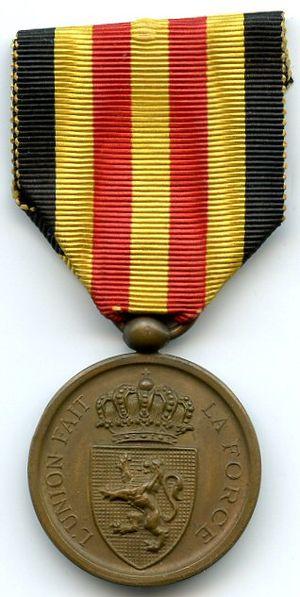
Avers de la Médaille Commémorative 1870-71 (Belgique)
La Médaille commémorative 1870-1871 était une médaille commémorative belge créée par arrêté royal le 20 septembre 1911 et décernée à tous les membres de l'armée belge qui furent mobilisés durant la guerre franco-prussienne entre le 15 juillet 1870 au 5 mars 1871.
Les Belges ne participèrent pas en tant que belligérant à la guerre franco-prussienne de 1870-1871, mais la société et la vie politique belges furent fortement affectées, en particulier par la crainte d'une invasion de chacun des belligérants. Cette paranoïa mena à une réforme de la conscription et à un programme de fortification qui influença grandement les premiers jours de la Première Guerre mondiale.